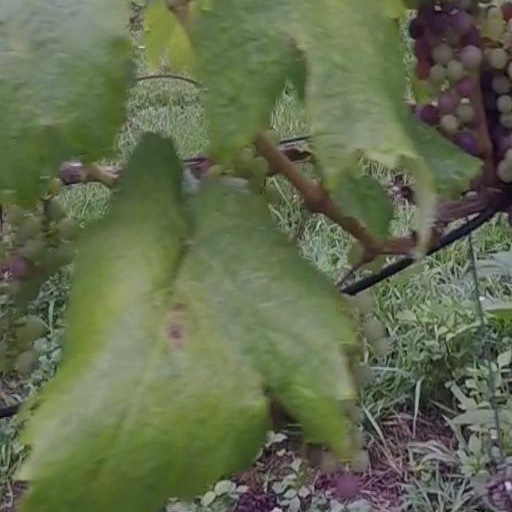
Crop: grape